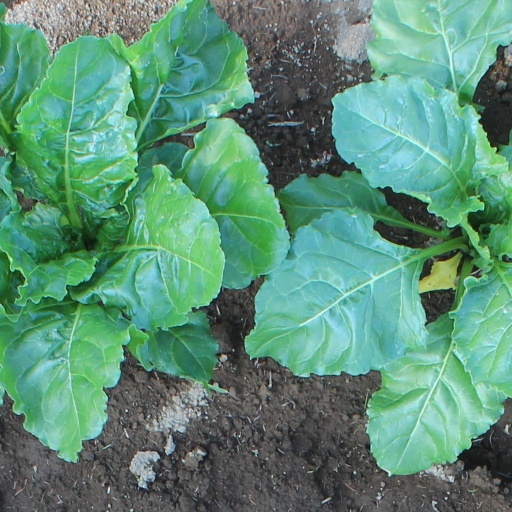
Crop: sugar beet